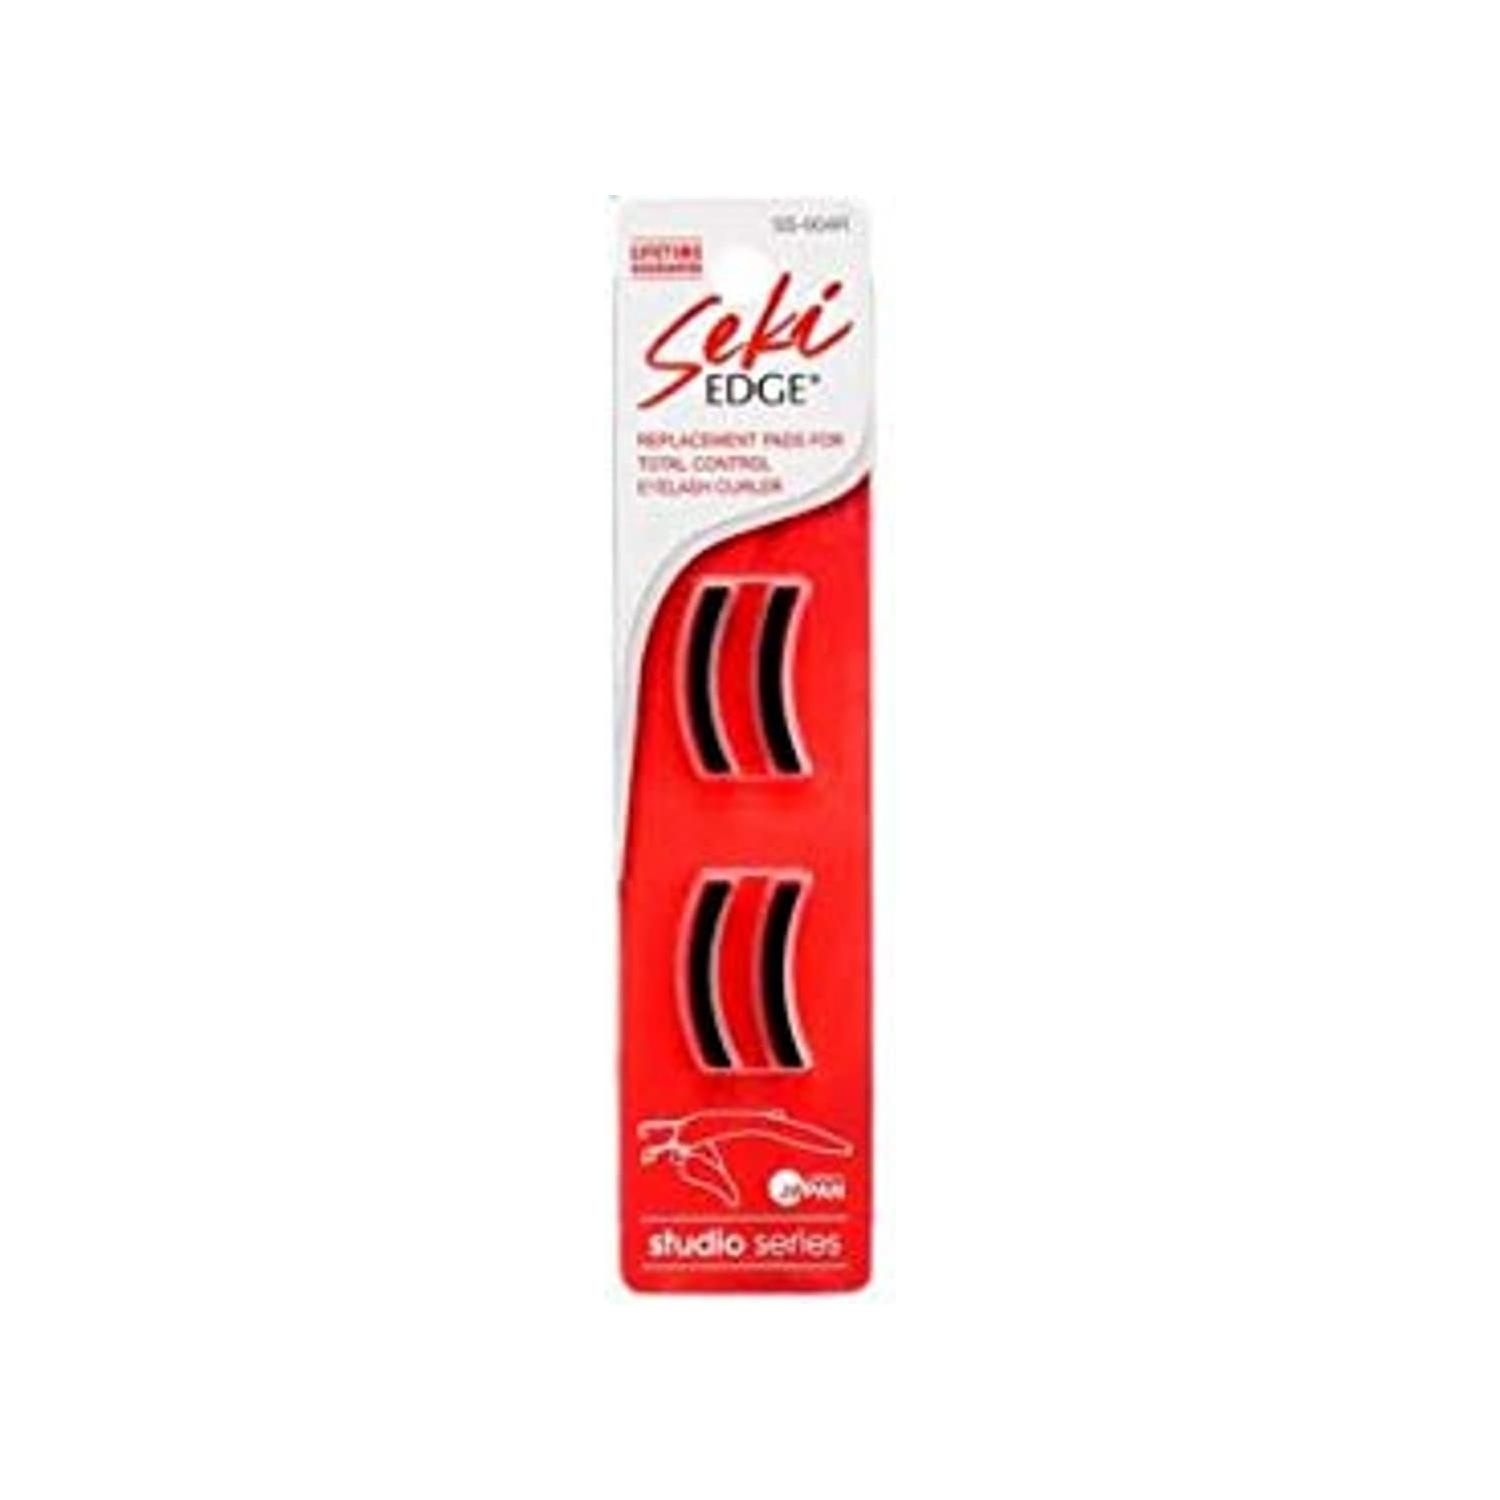
Seki Edge - Replacement Pads TC Eyelash Curler Ss-604R - 0.3 Oz
Substitute Pads for the Total Control Eyelash Curler SS 604: These silicone safety pads delicately curl your lashes, preventing any tugging or pulling. Gentle Silicone Cushions for a Comfortable Curl: Our eyelash curler replacement pads are crafted from soft silicone, ensuring a durable and comfortable curl without any discomfort or lash crimping. Four Silicone Pads in Each Pack: Each package contains four silicone pads, eliminating the need for frequent curler pad replacements.
Brand: Seki Edge
Category: Health & Beauty > Personal Care > Cosmetics > Cosmetic Tools > Makeup Tools > Eyelash Curler Refills